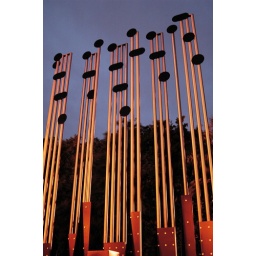
Lit by street lamps